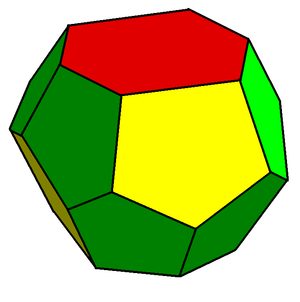
Un tétrakaidécaèdre, ou tétradécaèdre, est un polyèdre possédant 14 faces. Il en existe de nombreuses formes topologiquement distinctes, dont beaucoup ne comportent que des faces en forme de polygone régulier.
En géometrie, la structure de Weaire–Phelan est une structure tridimentionnelle représentant la structure idéale d'une mousse de bulles d'égal volume. Ce réseau est constitué de polyèdres à faces courbes. En 1993, le physicien Denis Weaire du Trinity College et son élève Robert Phelan ont découvert grâce à des simulations informatiques que cette structure consistait en une meilleure solution du problème de Kelvin que la solution précédemment connue, la structure de Kelvin.